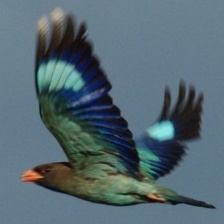
Species: ASIAN DOLLARD BIRD
Scientific name: EURYSTOMUS ORIENTALIS